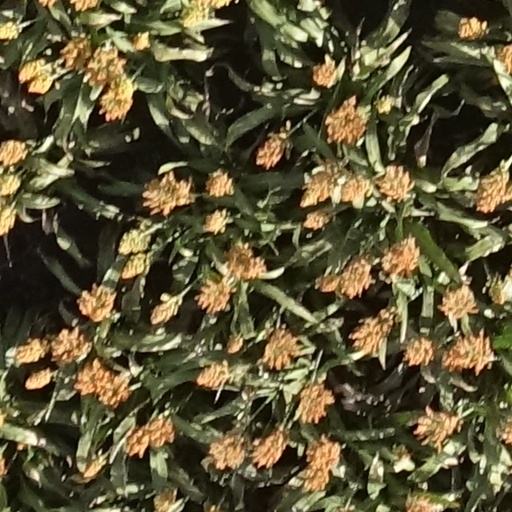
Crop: sorghum